Nathan Foley (singer)

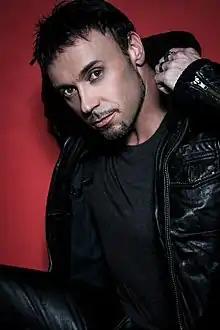
Foley in 2020

Nathan Joel Foley (born 27 September 1979) is an Australian singer-songwriter and television personality. He was an original member of Australian children's musical group Hi-5 from 1998 to 2008.